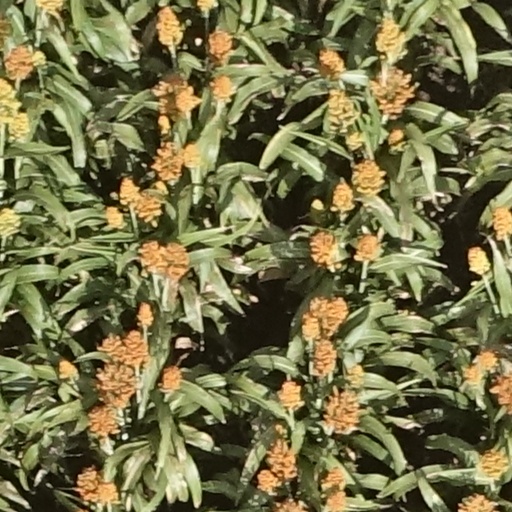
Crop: sorghum